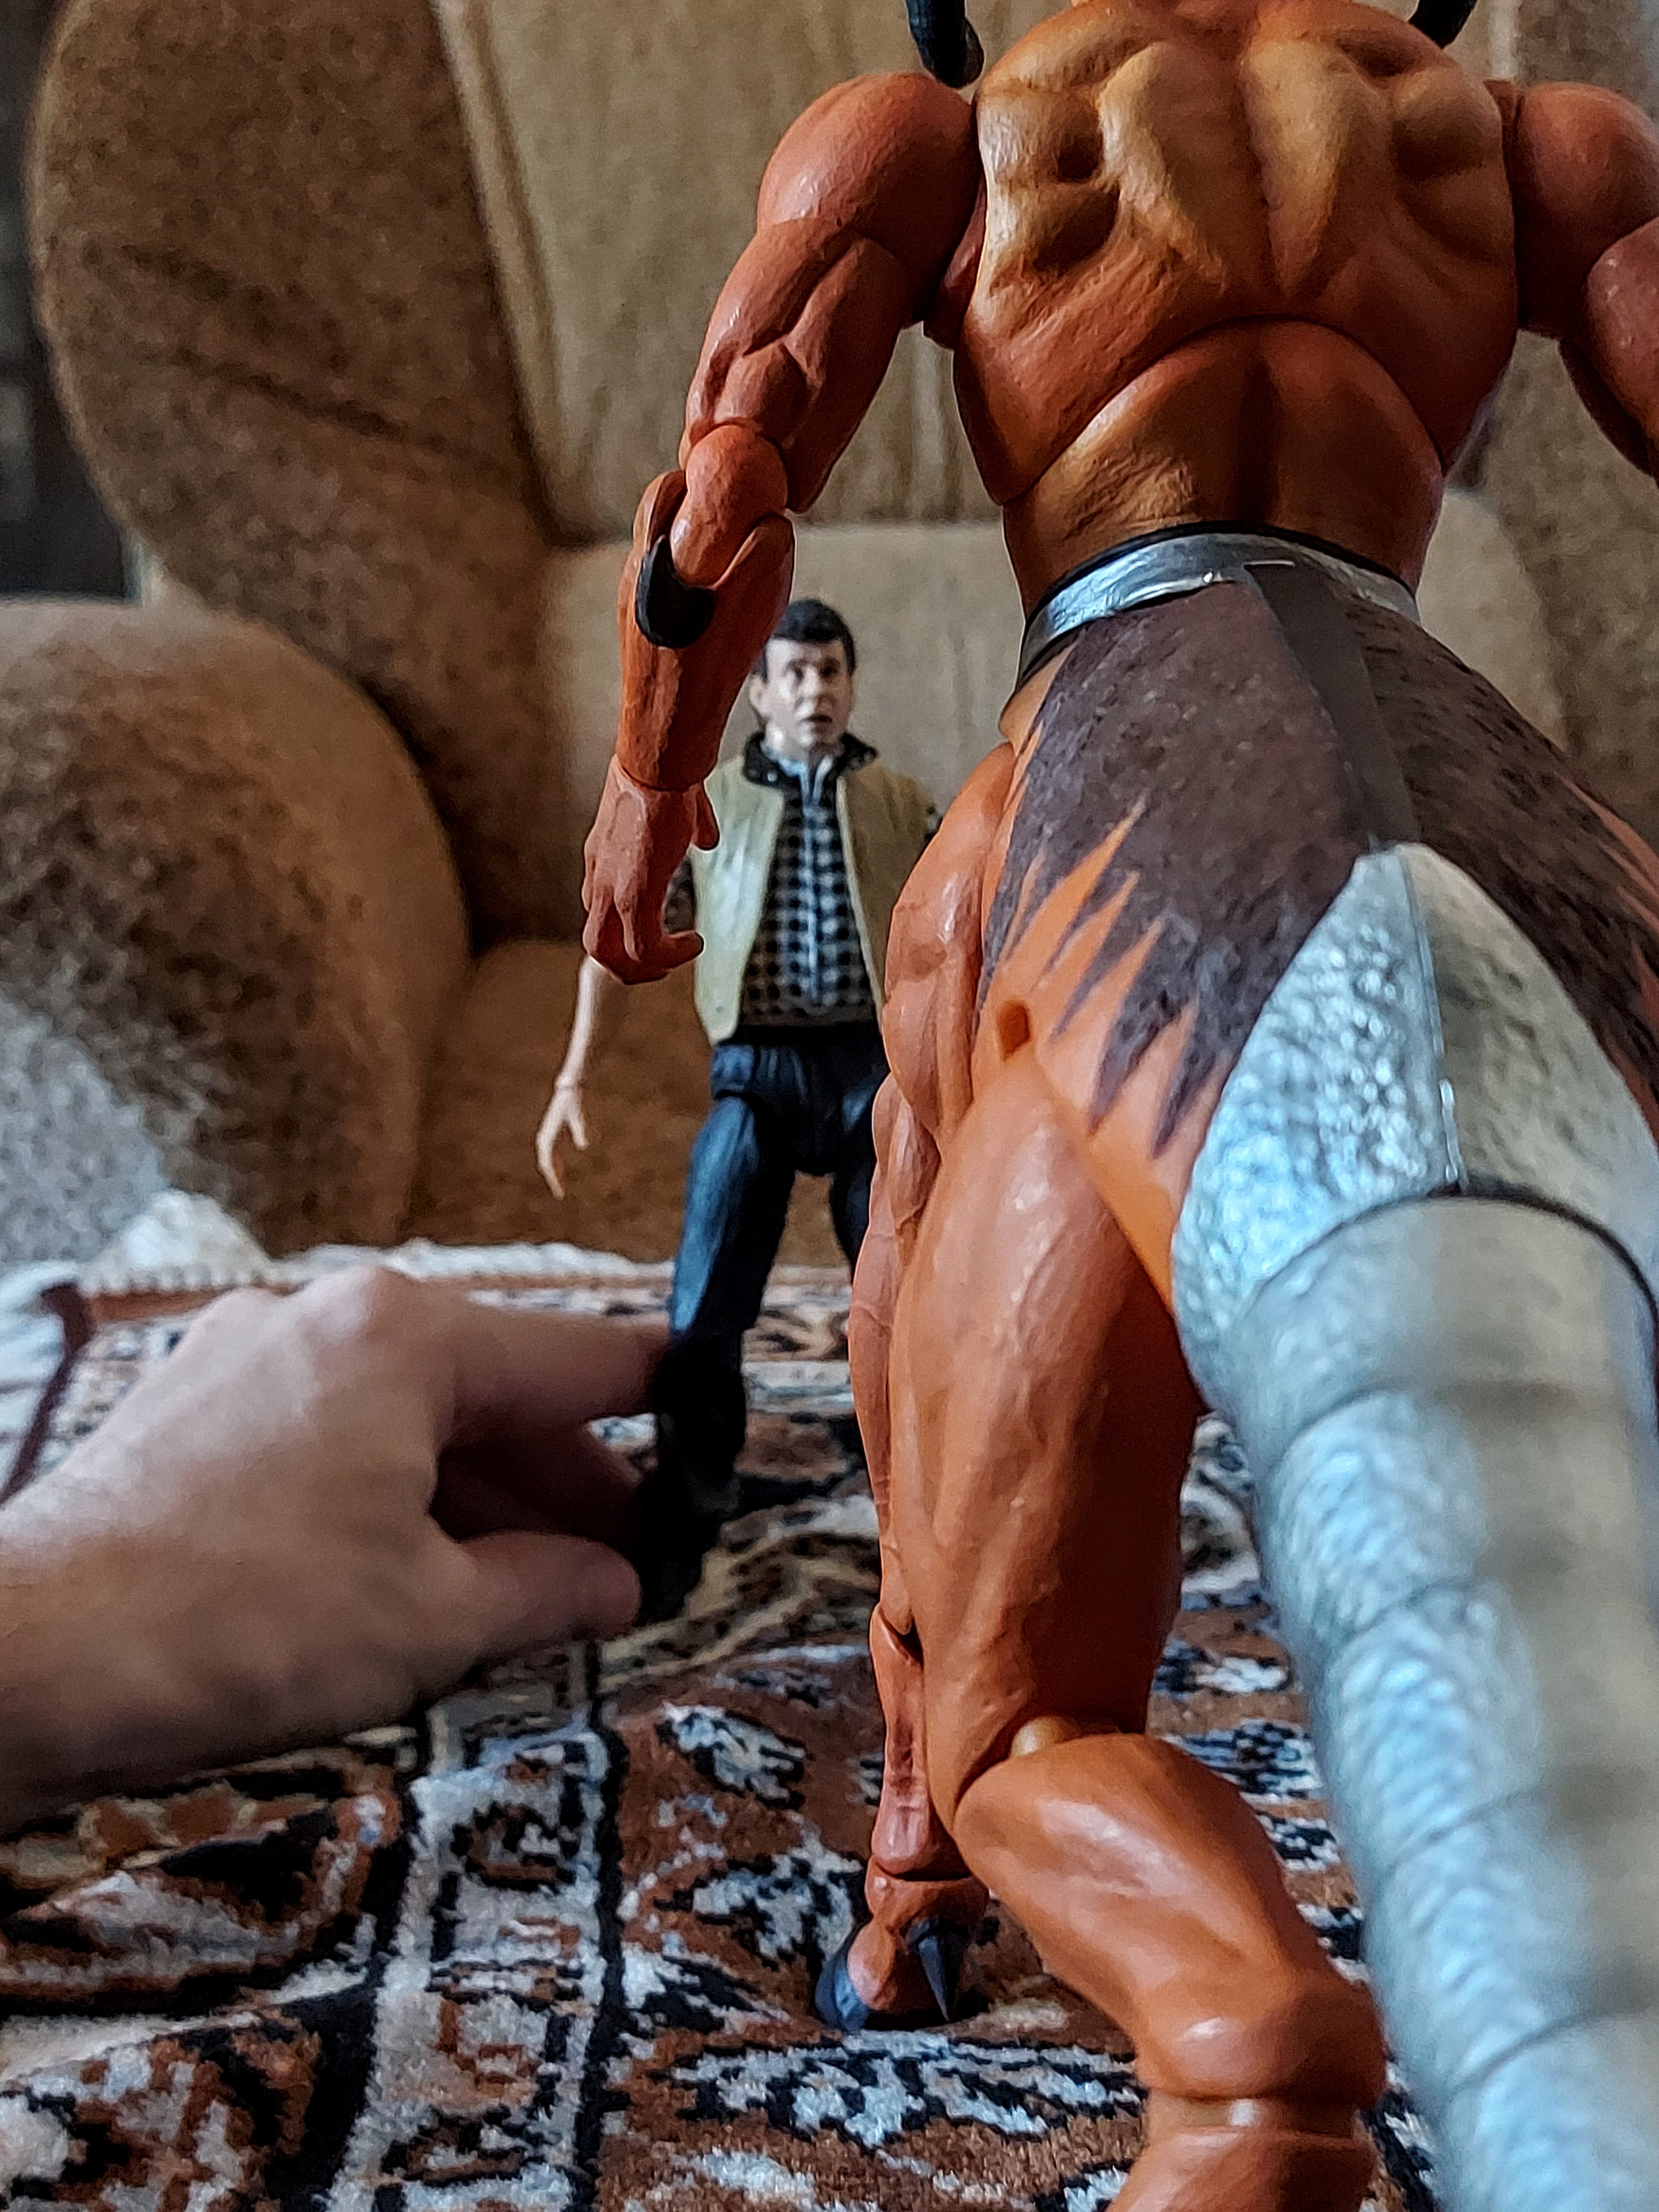
Shokan, storm, collectibles, warrior, fighter, action, figure, hand, human, gesture, finger, thigh, art, wood, thumb, chest, wrist, human leg, elbow, knee, Barechested, nail, trunk, eyewear, fictional character, cg artwork, abdomen, flesh, metal, soil, illustration, action figure, fun, glove, fiction, personal protective equipment, machine, belt, visual arts, pc game, animation, figurine, carving, rock, toy, leather